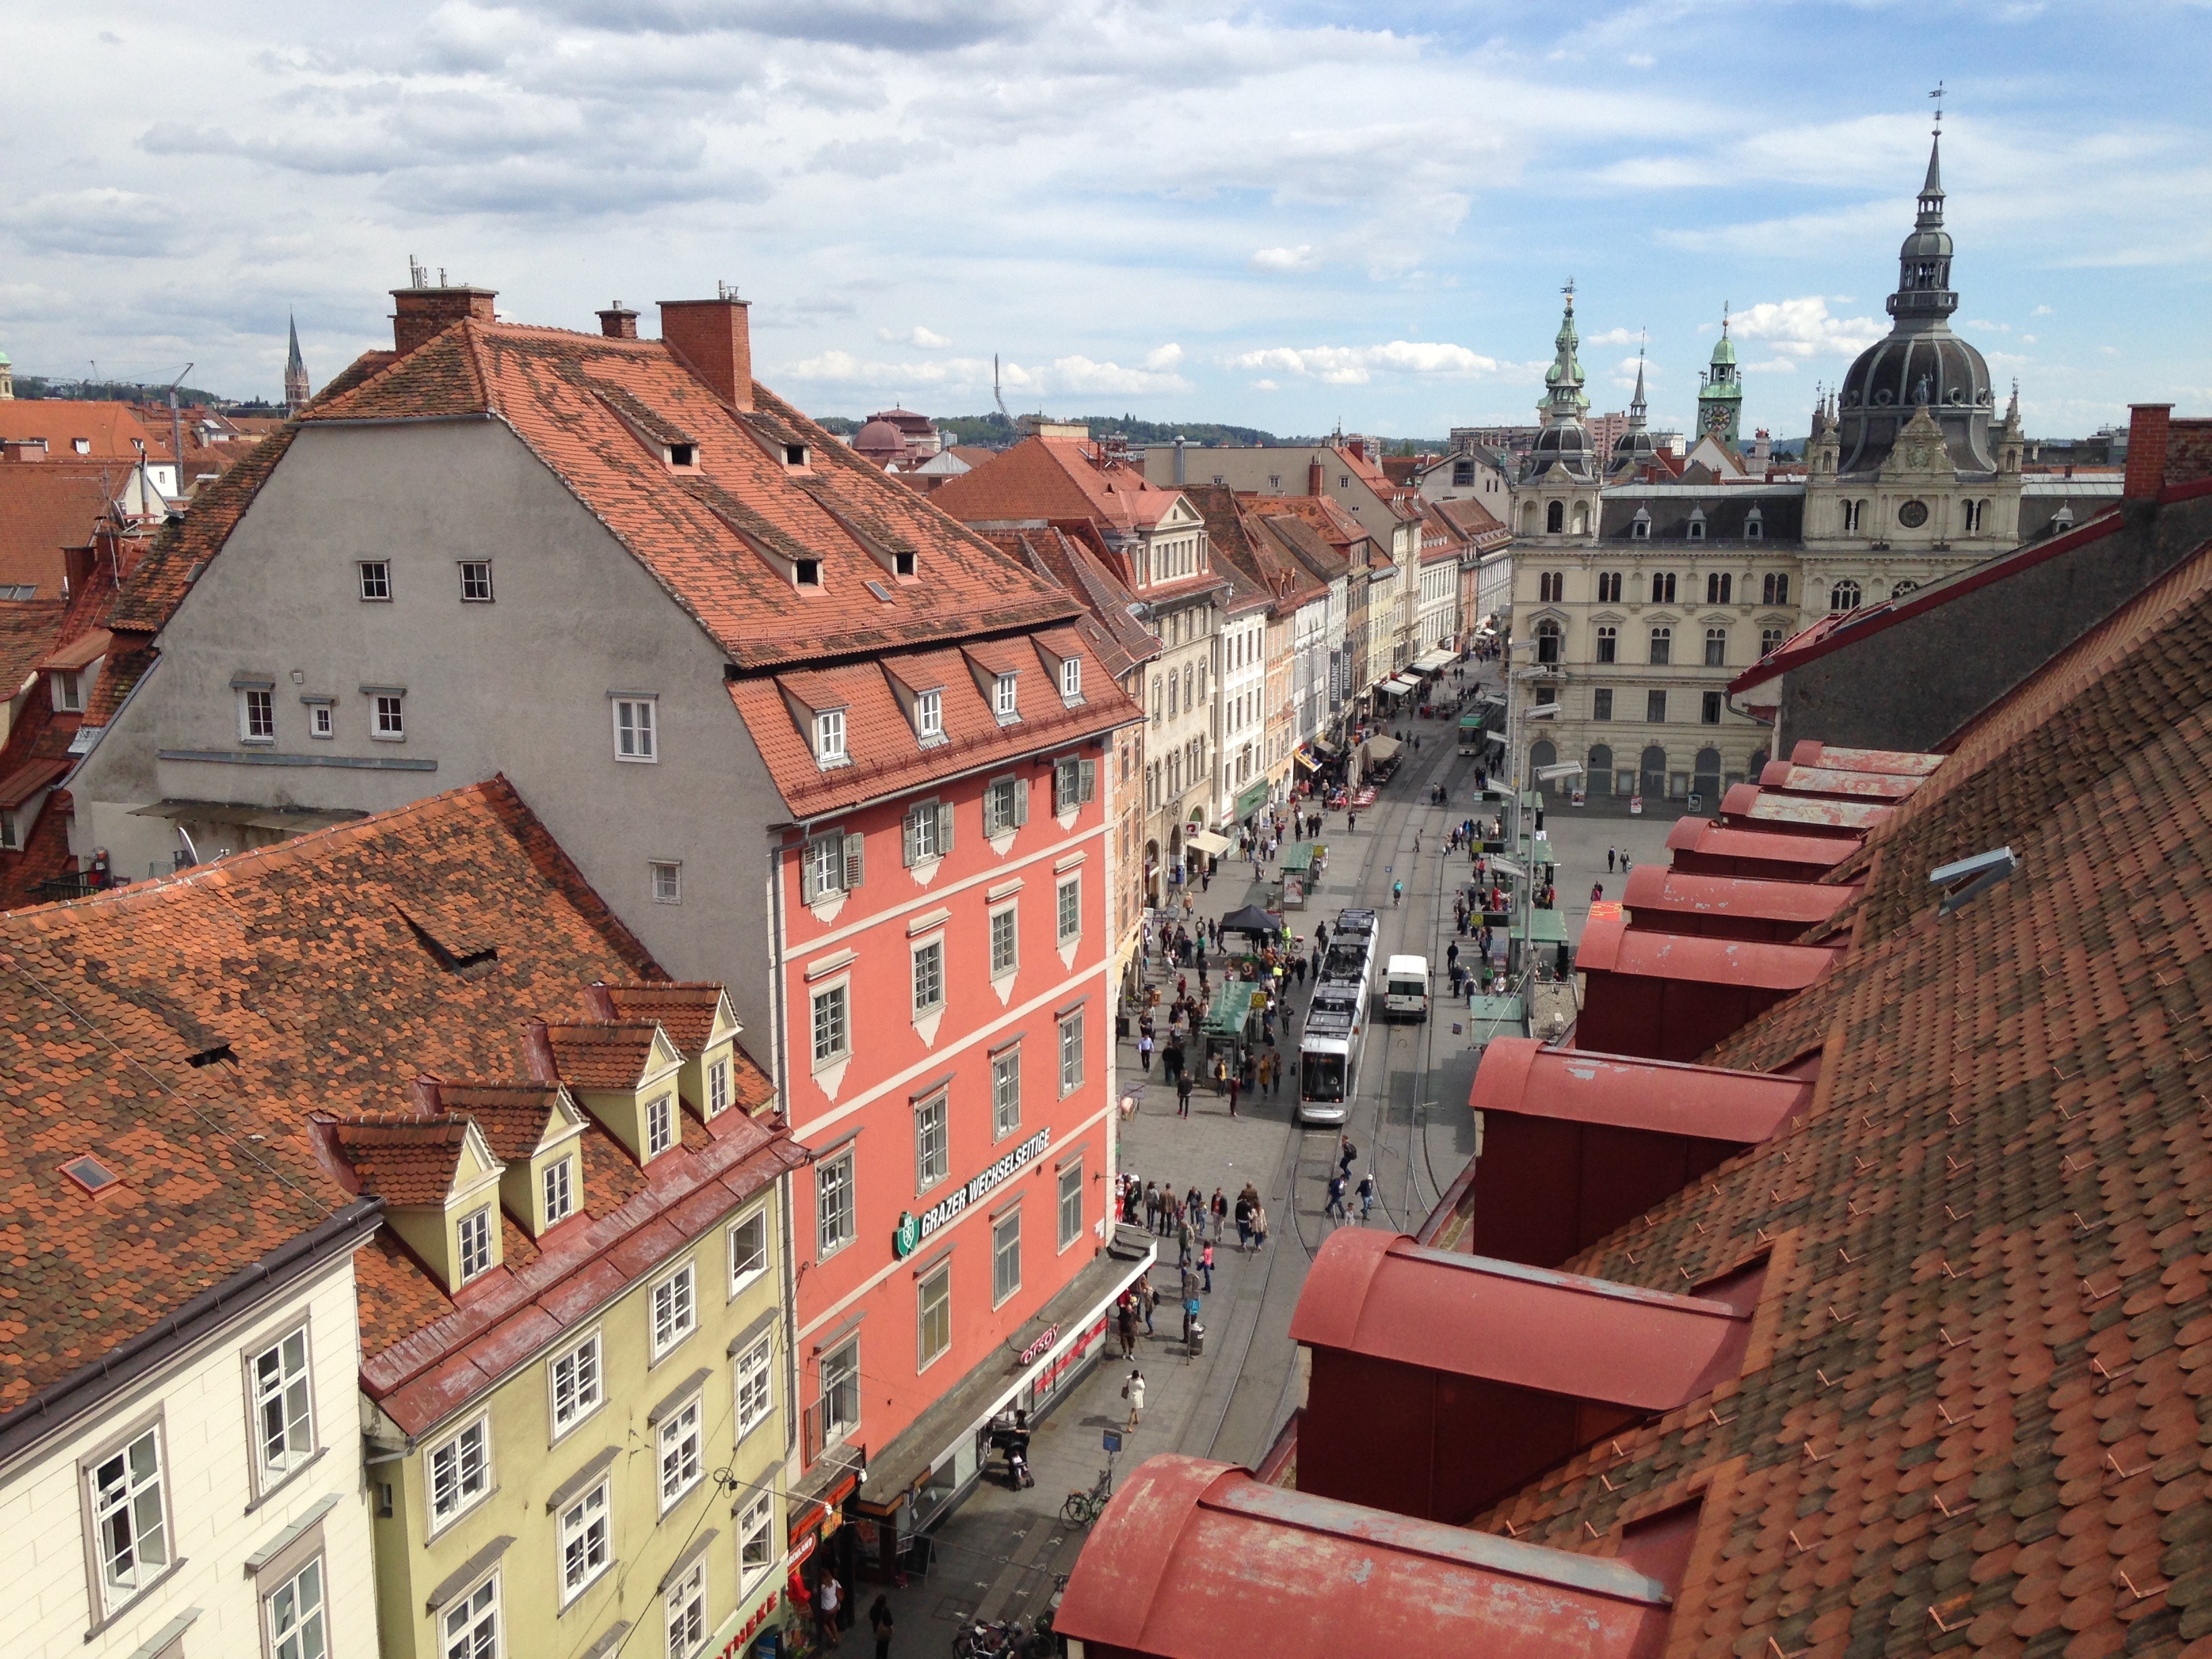
town, city, cityscape, panorama, waterway, austria, old town, homes, roofs, styria, graz, urban area, ancient history, human settlement